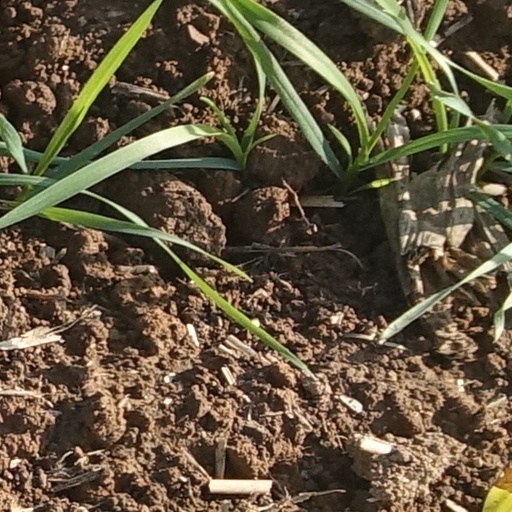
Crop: wheat